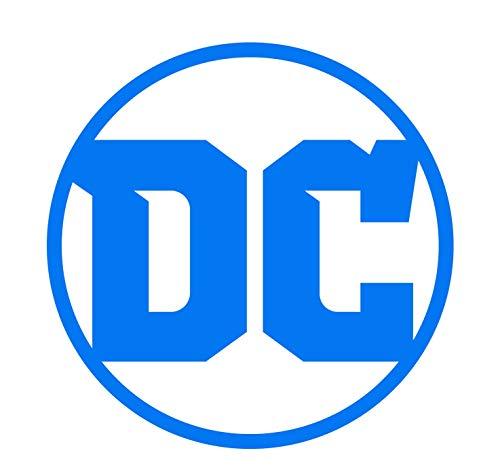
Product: Rubie's Costume Womens Poison Ivy Crop Top Shirt
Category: Clothing, Shoes & Jewelry | Costumes & Accessories | Women | Costumes & Cosplay Apparel | Costumes
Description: Great Condition.
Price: $25.95